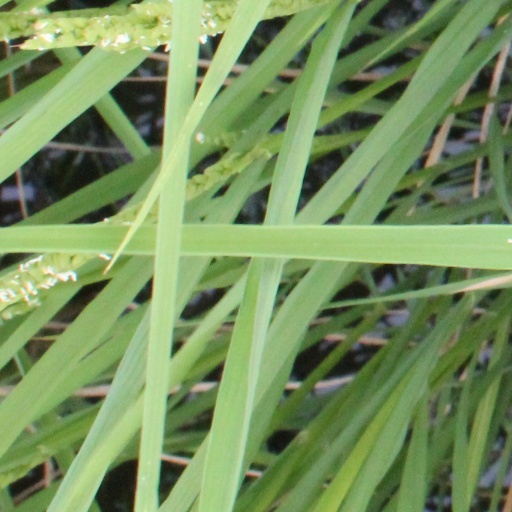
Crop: rice